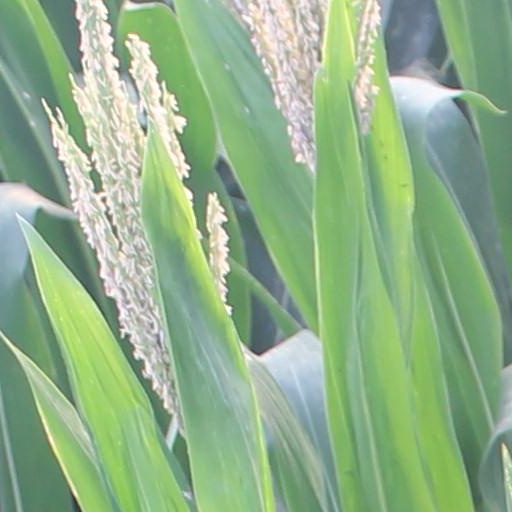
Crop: maize; corn